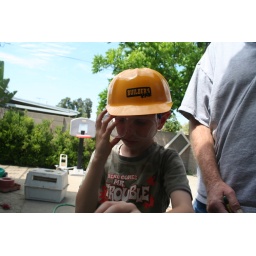
putting in new screen door